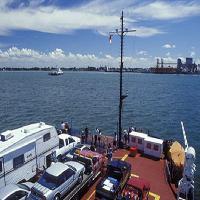
Weather: sun or clear